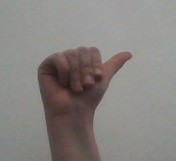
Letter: dhad